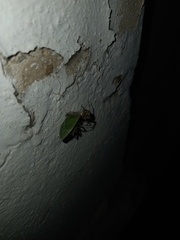
Species: Parasteatoda_tepidariorum